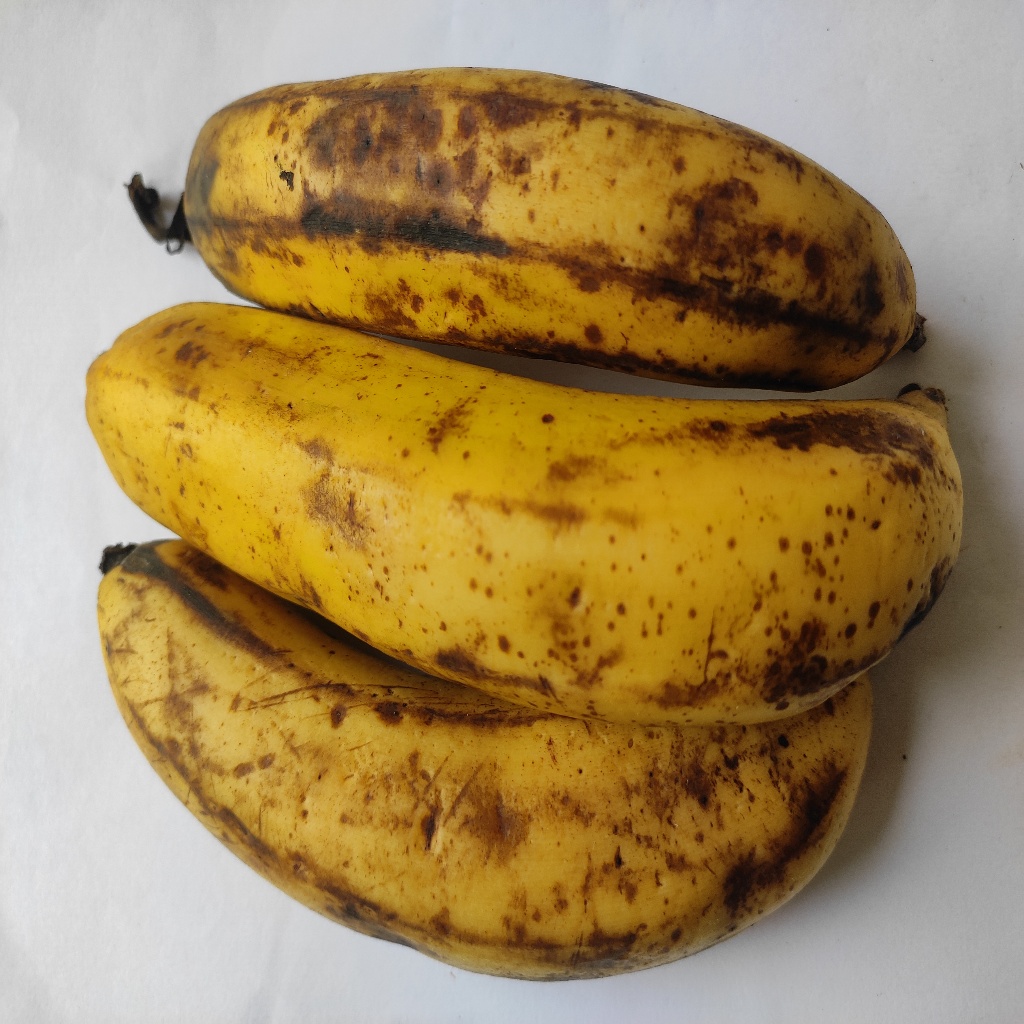
Crop: banana
Quality class: Class_B